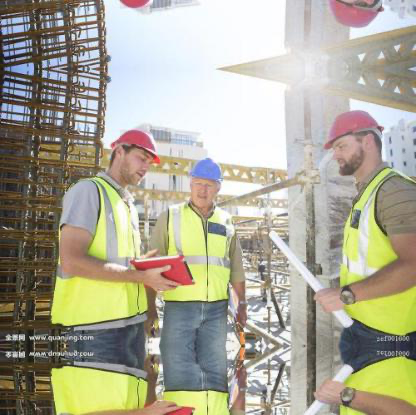
Objects in the image:
label: helmet
label: helmet
label: helmet
label: helmet
label: helmet